San Patricio Plaza

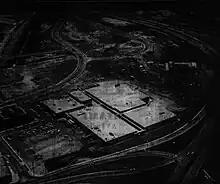
Aerial of the shopping center in 1964

On December 3, 1964, developed by Interstate General Corporation, with Theodore Berenson administrating the shopping center, San Patricio Plaza was officially inaugurated. It opened with 16 establishments, 250 square feet of retail space, and parking for 1,500 vehicles. It was anchored by Kmart, New York Department Stores, Pueblo supermarket, and a Walgreens. Additionally out of those 16 establishments it had places such as Lerner Shops, Giusti, Thom McAn, Clubman, Rudes Decorators, Gordon's Jewelers, Bithorn Travel Agency, Park Avenue Gift Shop, Metalfraft Furniture Store, San Patricio Sports, and others. The cost of the entire shopping center exceeded $8 million, it was designed by architect Summer Scheim. The 20-acre estate where the building was located belonged to the Gonzalez Giusti family, one of whose members, Mr. William Preston Giusti, was vice president of the San Patricio Plaza Association. Walgreens inaugurated their 481 store in the chain, being the third store on the island at the time.